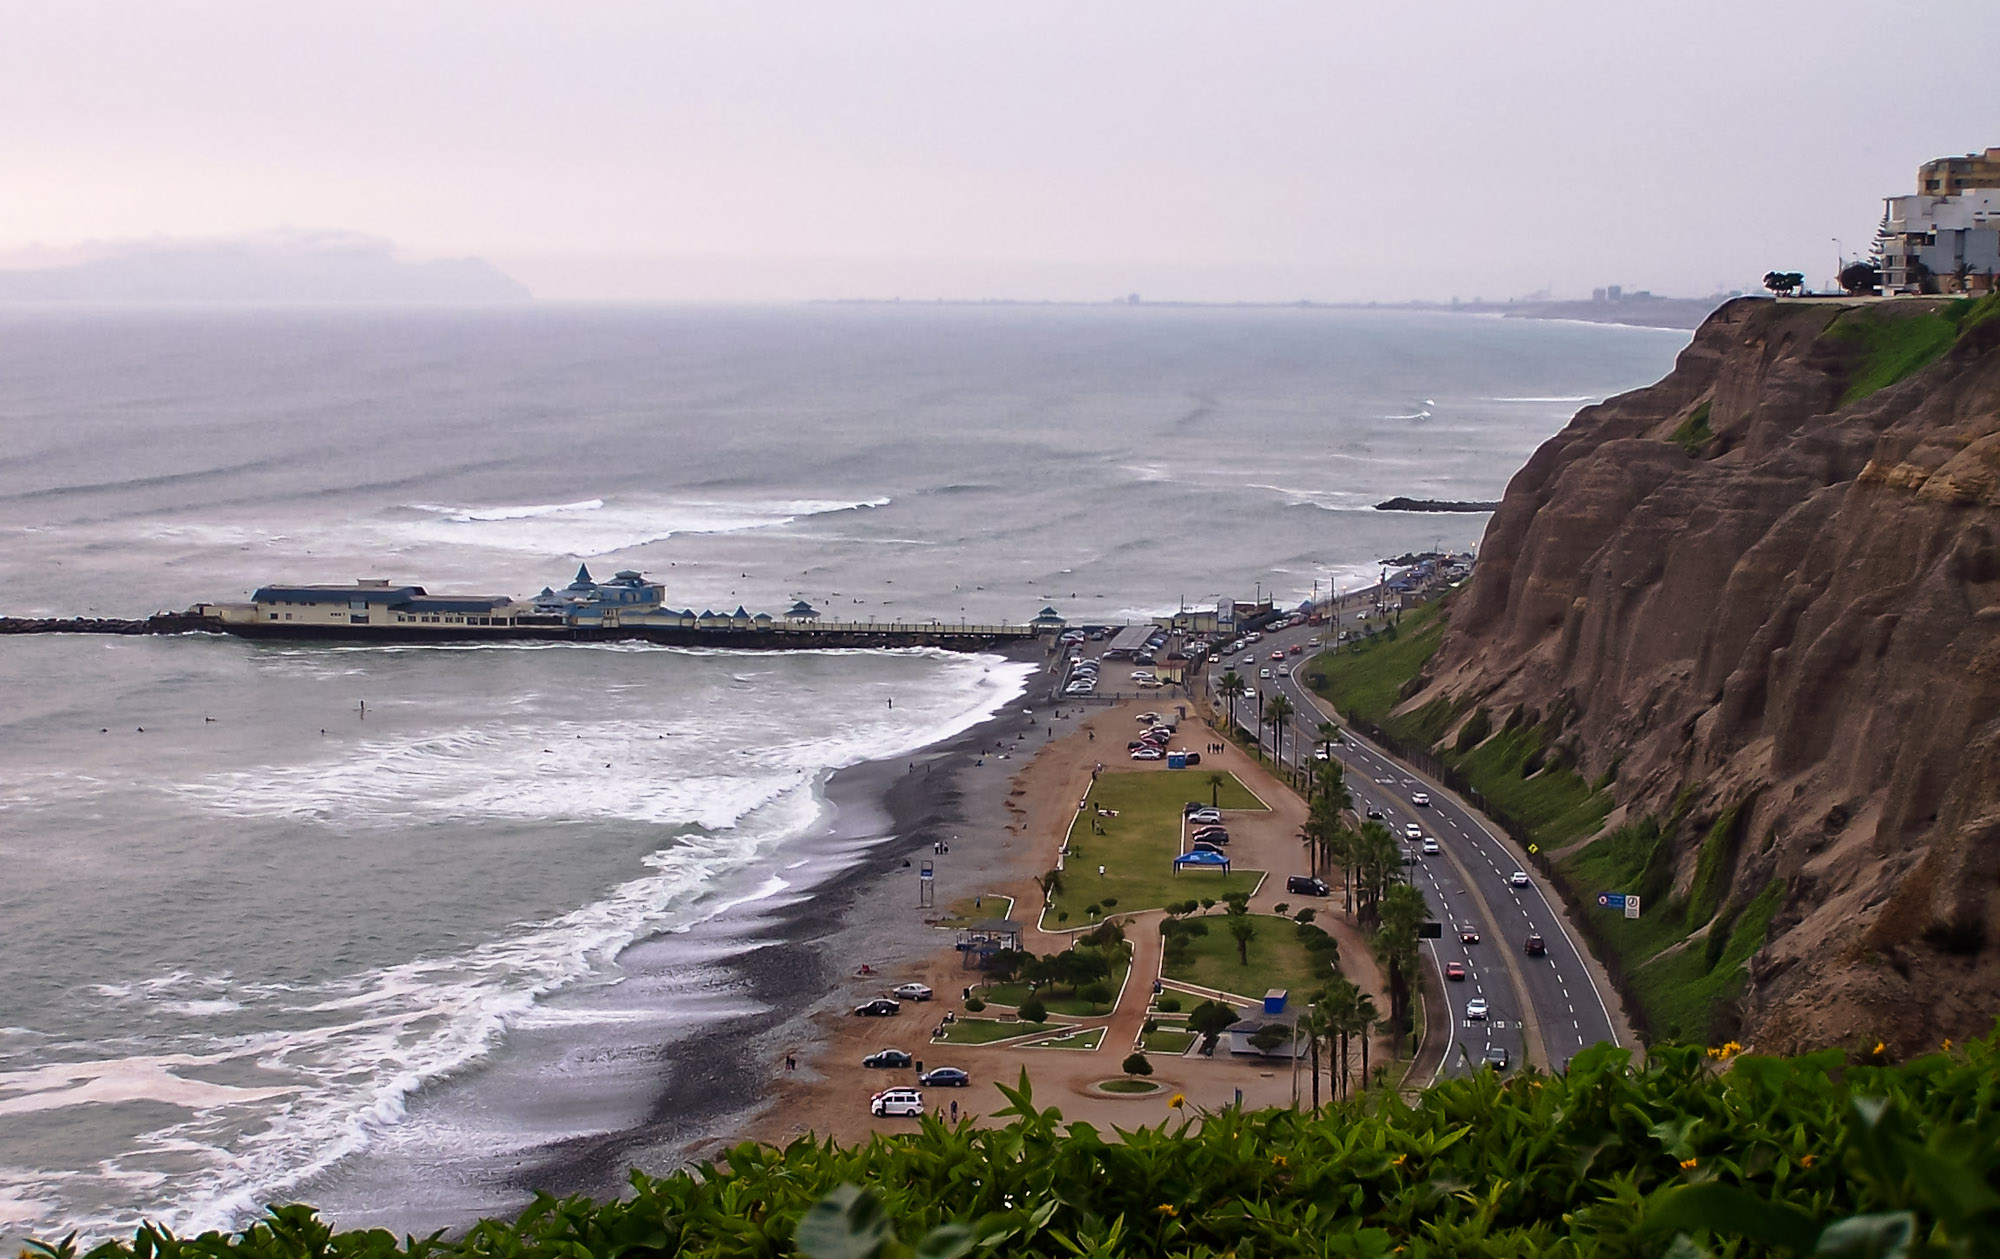
beach, landscape, sea, coast, ocean, horizon, shore, wave, cliff, cove, vehicle, tower, park, bay, terrain, waterway, peru, body of water, 2013, kodak, channel, pacific, breakwater, cape, miraflores, aerial photography